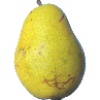
Label: Pear Monster 1